Universal basic income by country

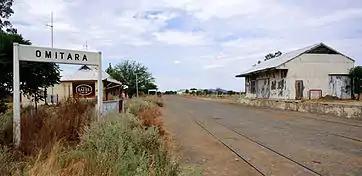
Omitara, one of the two poor villages in Namibia where basic income was tested from 2008 to 2009

From January 2008 to December 2009, a pilot project with basic income grant was implemented in the Namibian villages of Otjievero and Omitara. The project was organized by the Namibian Basic Income Grant Coalition. It was mainly funded by a German Protestant church, by individual contributions of German and Namibian citizens and by contributions of the German Ministry for Cooperation. The amount paid out per head was N$100 (8% of the average income, around US$12).